East End Light

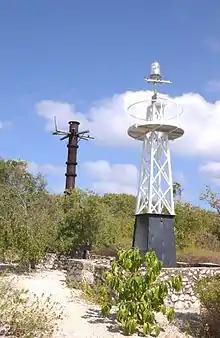

The East End Light (sometimes called Gorling Bluff Light) is a lighthouse located at the east end of Grand Cayman island in the Cayman Islands. The lighthouse is the centerpiece of East End Lighthouse Park, managed by the National Trust for the Cayman Islands; the first navigational aid on the site was the first lighthouse in the Cayman Islands.